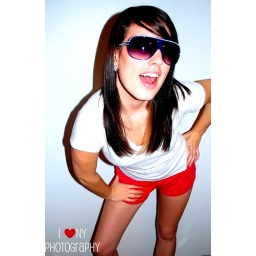
I have a white wall in my bedroom, and we get bored.